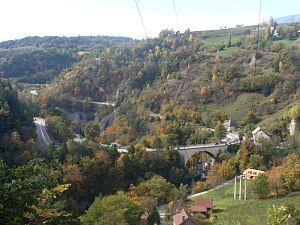
Le ""Pont-Haut"" sur la Bonne, au pied de La Mure d'Isère, un des points noirs de la route Napoléon."
Sousville est une commune française située dans le département de l'Isère en région Auvergne-Rhône-Alpes.
La Bonne est une rivière française qui coule dans le département de l'Isère. C'est un affluent droit du Drac, et donc un sous-affluent du Rhône par l'Isère.